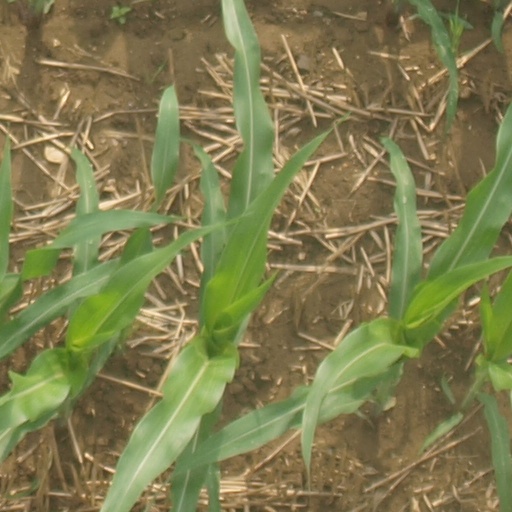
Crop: maize; corn